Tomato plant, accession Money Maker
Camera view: horizontal (90 deg, fisheye); turntable rotation: 90 degrees
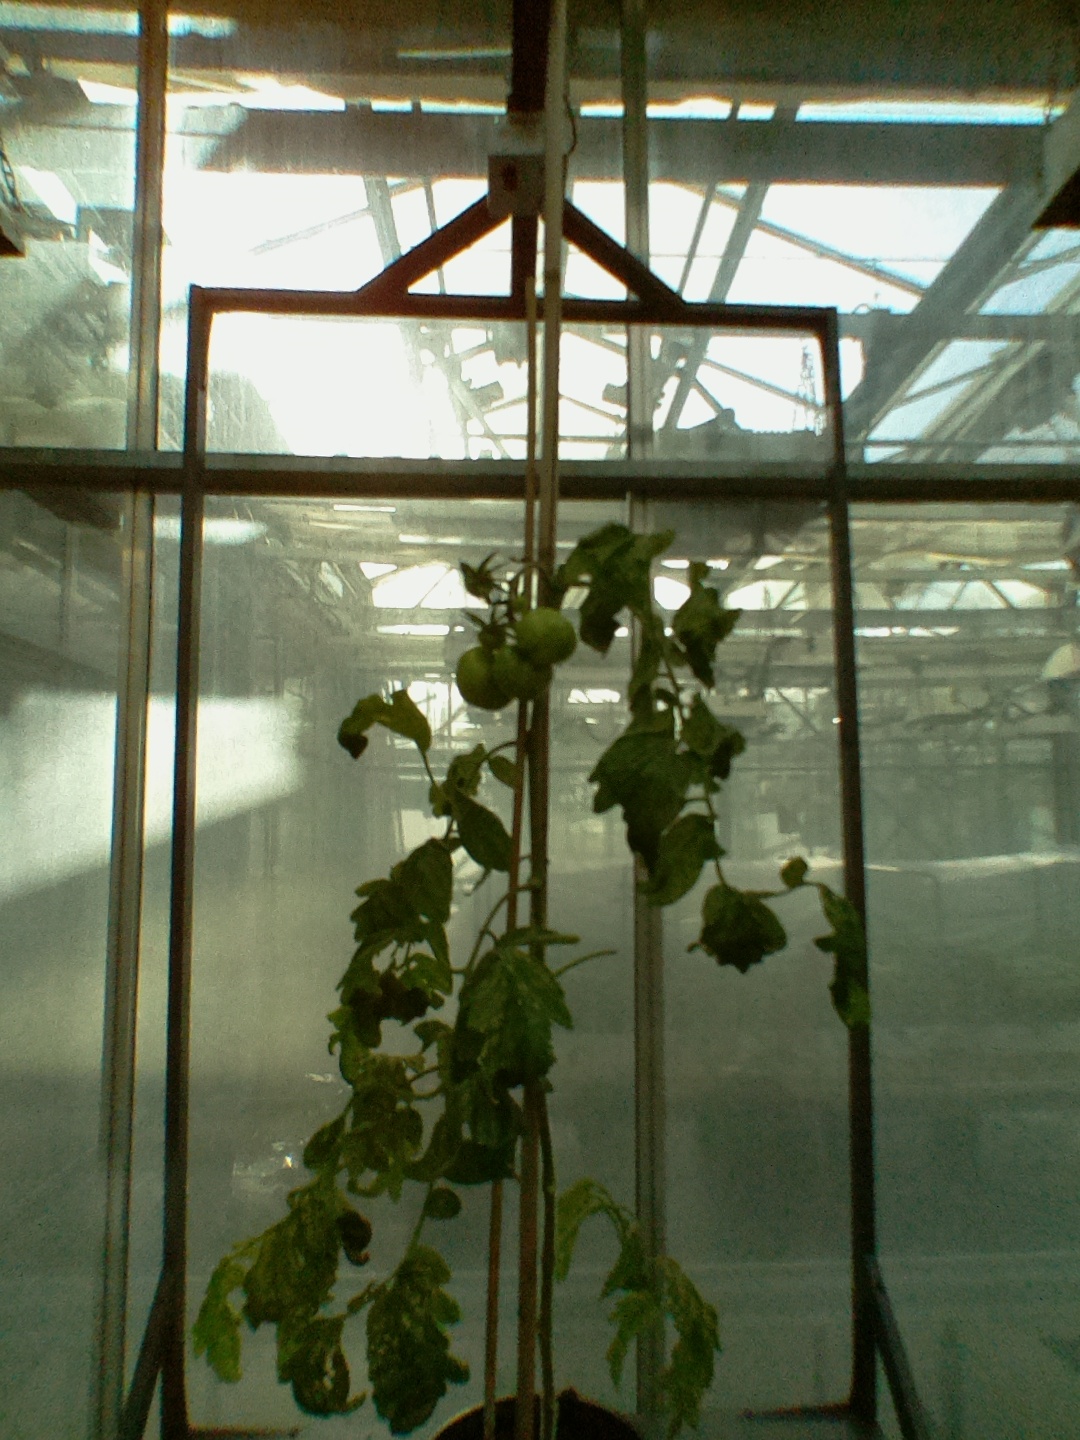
BBCH growth stage 77: 70%-80% of final fruit size